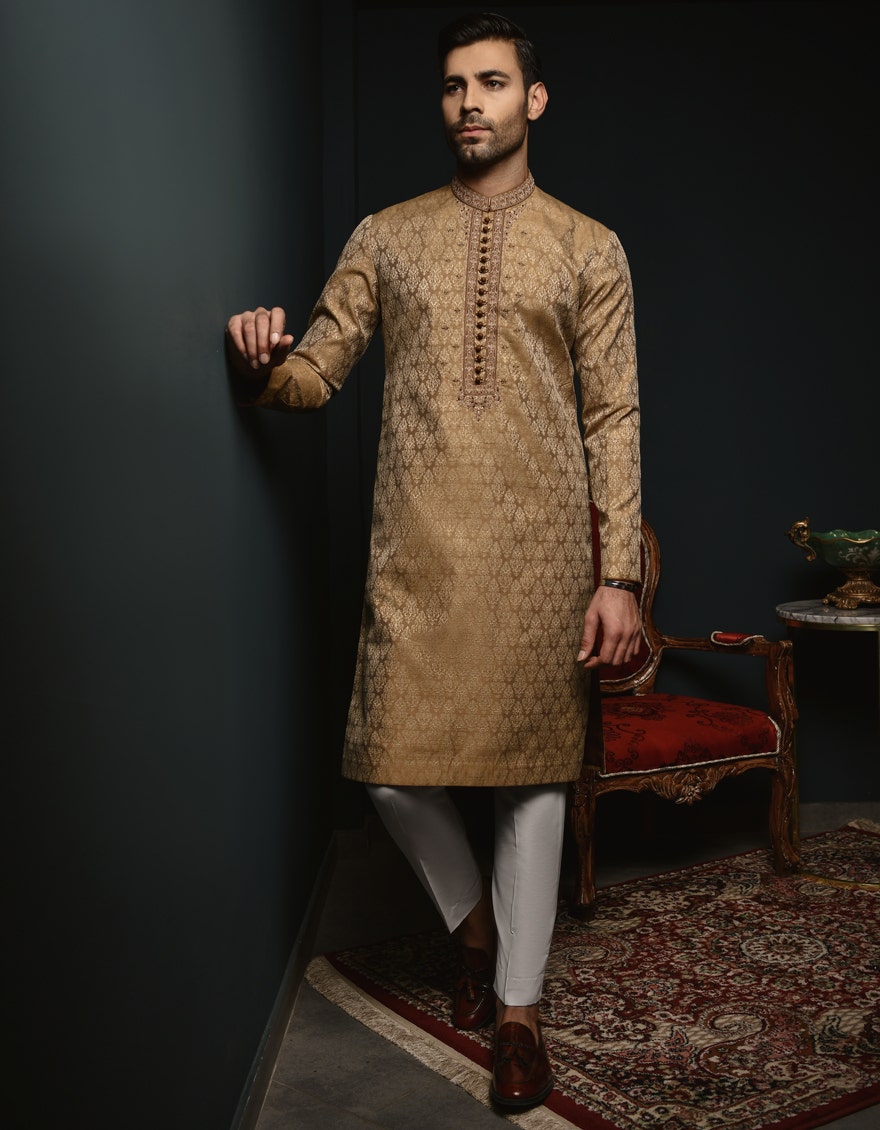
gold white kurta